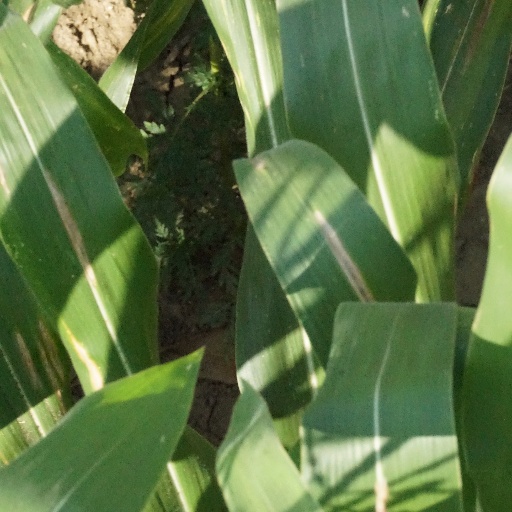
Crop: maize; corn